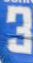
Number: 3